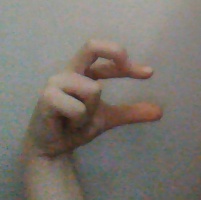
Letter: thal